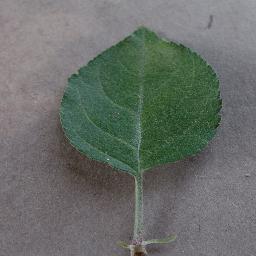
Label: Apple___healthy